Science of yoga

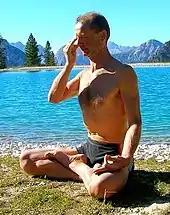
Pranayama, yoga breathing

Yoga involves both isotonic activity, the shortening of muscles under load, and (unlike many forms of exercise) also a substantial amount of isometric activity, holding still under load, as in any asana which is held for a period. Isometric exercise builds muscle strength. Systematic review shows that yoga "significantly" improves balance in people over 60 years old; it is unclear if this also strengthens the skeleton or prevents falls.